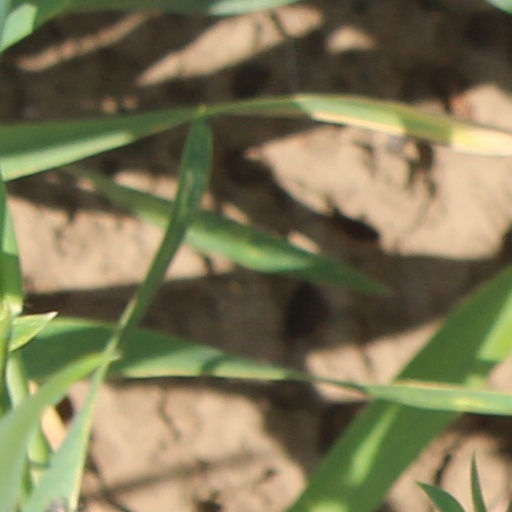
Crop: wheat